Roman Catholic Diocese of Shreveport

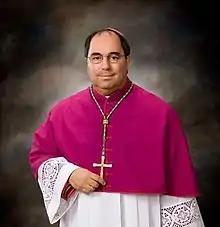
Bishop Duca (2022)

Pope John Paul II erected the Diocese of Shreveport on June 16, 1986, taking its present territory from the Diocese of Alexandria-Shreveport. He appointed Auxiliary Bishop William Friend of Alexandria-Shreveport as the first bishop of Shreveport. Friend designated the Cathedral of St. John Berchmans in Shreveport as the cathedral church of the new diocese. Friend retired in 2006.